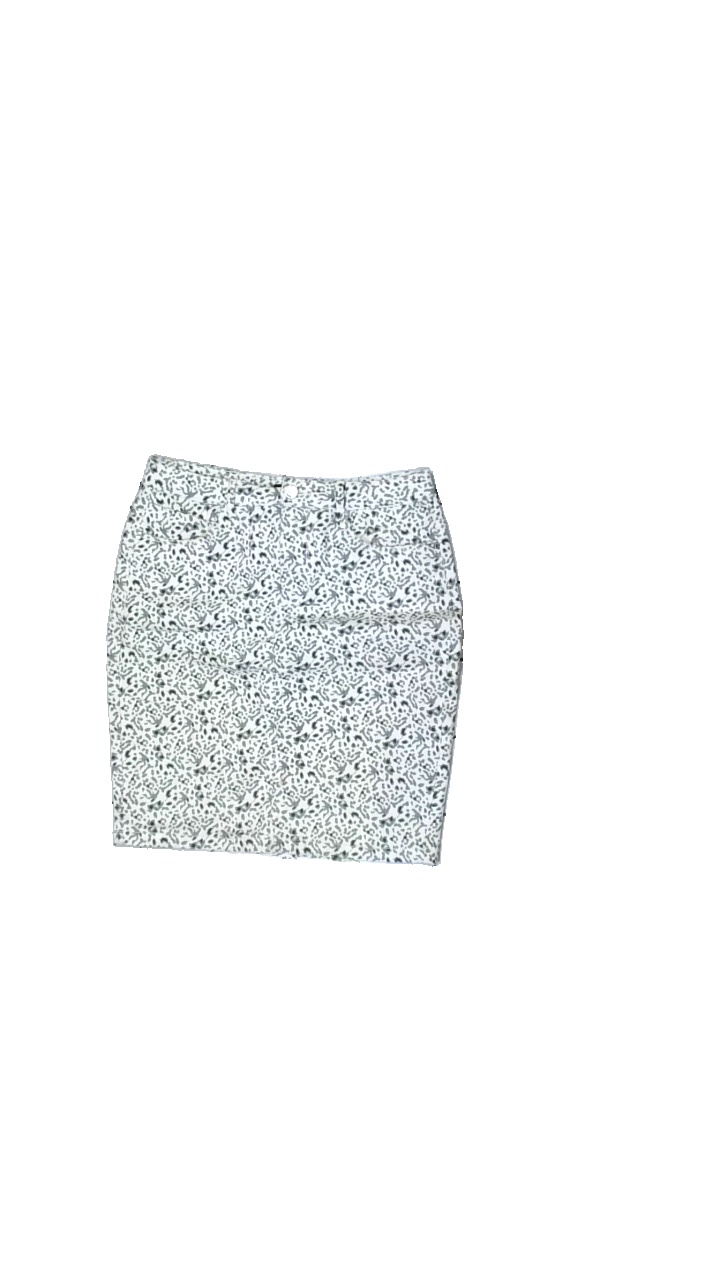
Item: Skirt (Ladies)
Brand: Oda Collection
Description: Tight skirt with animalprint
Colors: White, Grey
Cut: Tight
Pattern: Animal print
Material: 100% Cotton
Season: All
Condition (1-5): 2
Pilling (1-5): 5
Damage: stain
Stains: Minor
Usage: Recycle
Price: <50